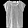
Label: T - shirt / top